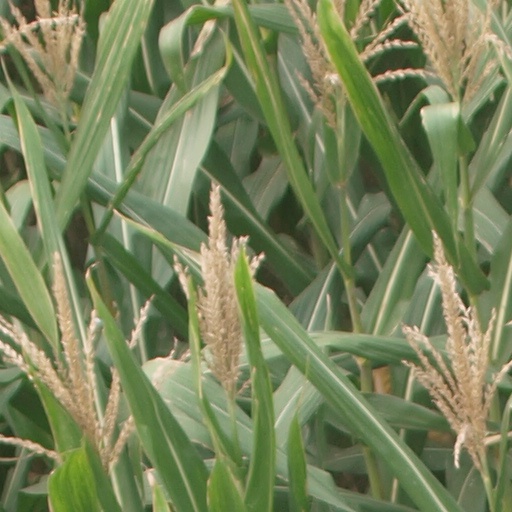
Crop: maize; corn